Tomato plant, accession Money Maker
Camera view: tilt-top (135 deg); turntable rotation: 60 degrees
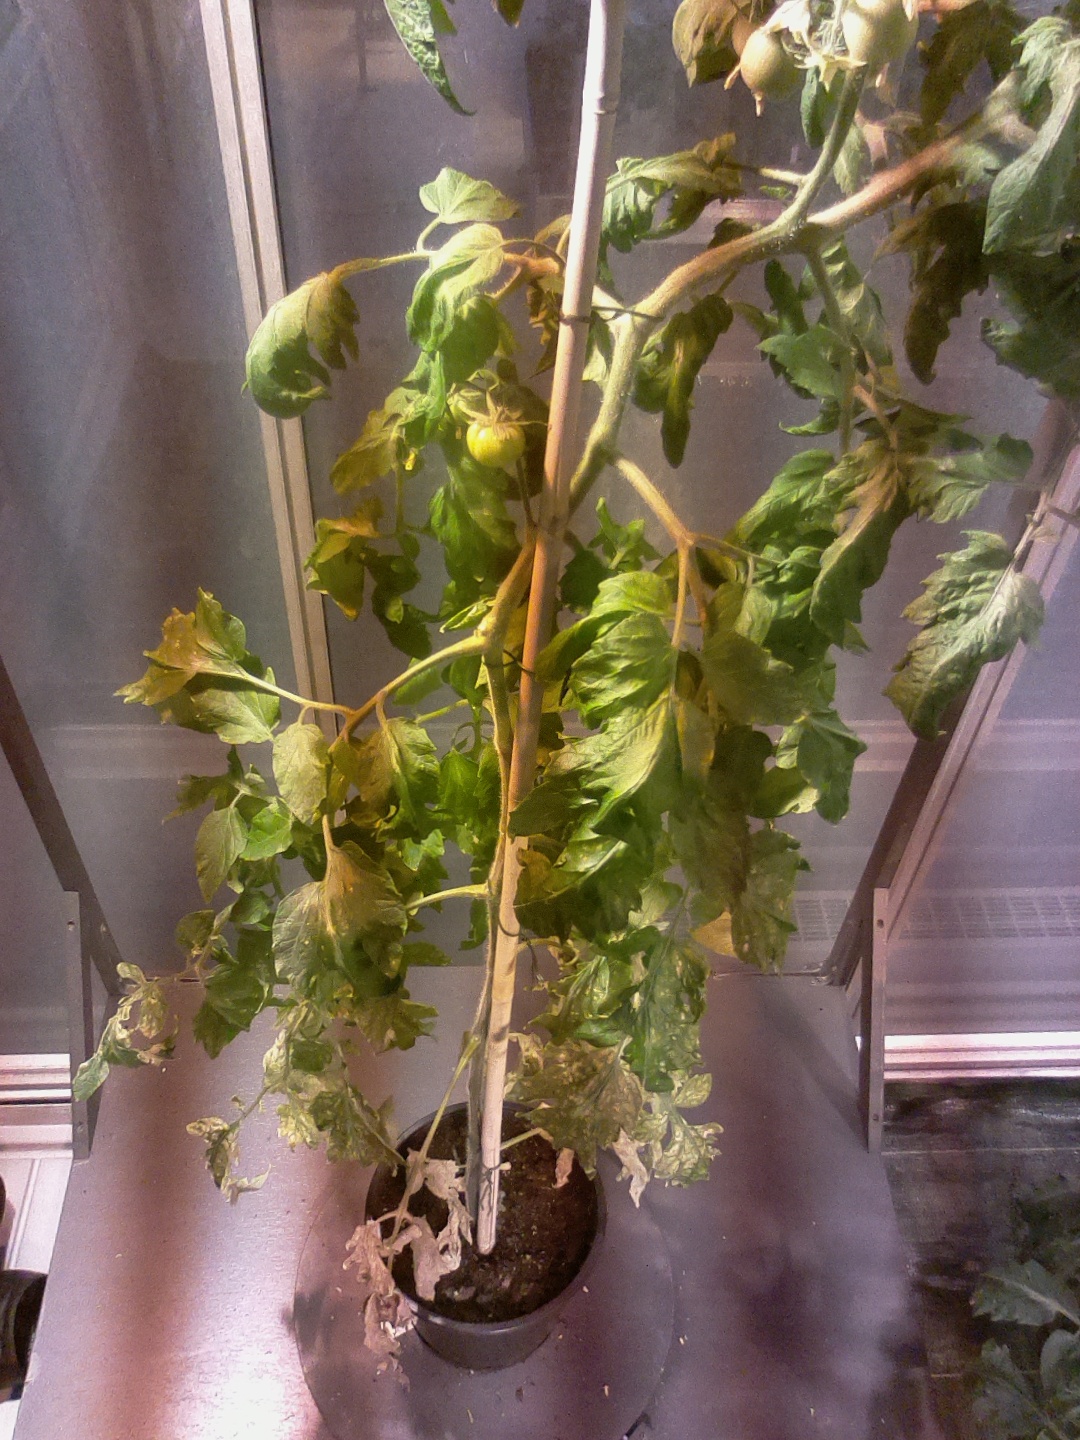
BBCH growth stage 71: 10%-20% of final fruit size